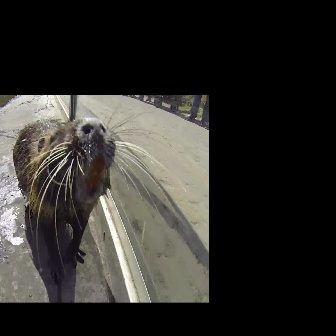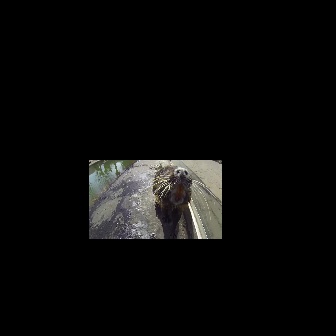
  Please identify the target specified by the bounding box [13,101,186,274] in the first image and locate it in the second image. Return the coordinates in [x_min,y_min,x_max,y_max] format.
Answer: [143,160,221,238]